Saint Nicholas

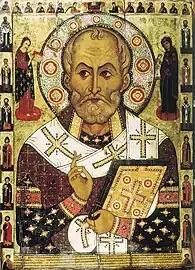
Large icon of Saint Nicholas painted in 1294 for the Lipno Church

In the Eastern Orthodox Church, Saint Nicholas's memory is celebrated on almost every Thursday of the year (together with the Apostles) with special hymns to him which are found in the liturgical book known as the Octoechos. Soon after the transfer of Saint Nicholas's relics from Myra to Bari, an East Slavic version of his Life and an account of the transfer of his relics were written by a contemporary to this event.